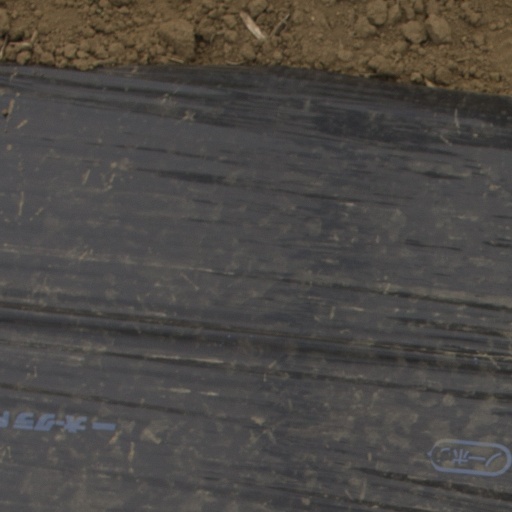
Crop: Jerusalem artichoke